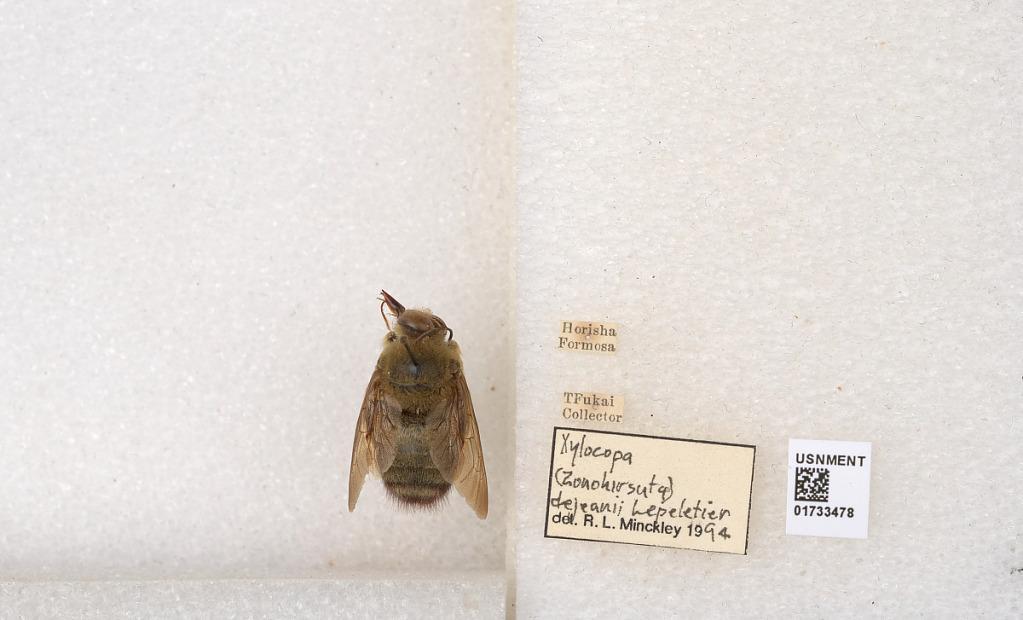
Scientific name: Xylocopa (Zonohirsuta) dejeanii dejeanii (Lepeletier)
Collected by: T. Fukai
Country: Taiwan
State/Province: Taiwan
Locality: Horisha Formosa
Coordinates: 23.4858, 120.084